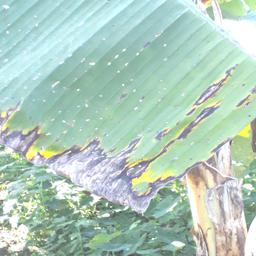
Label: BLACK SIGATOKA